Fuwayrit

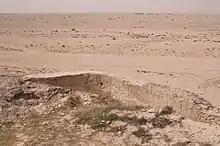
The large stone structure recorded in Jebel Fuwayrit, likely built as a dam

A rather large stone wall was built on the western side of ridge of Jebel Fuwayrit. While the purpose of this structure is unknown, it is speculated that it was constructed sometime in the 20th century to help accumulate rain water and surface run-off from the jebel.